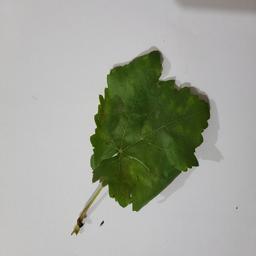
Label: Powdery Mildew